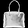
Label: Bag